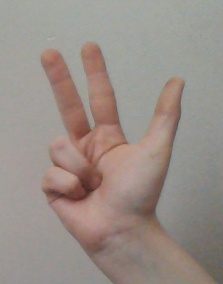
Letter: al